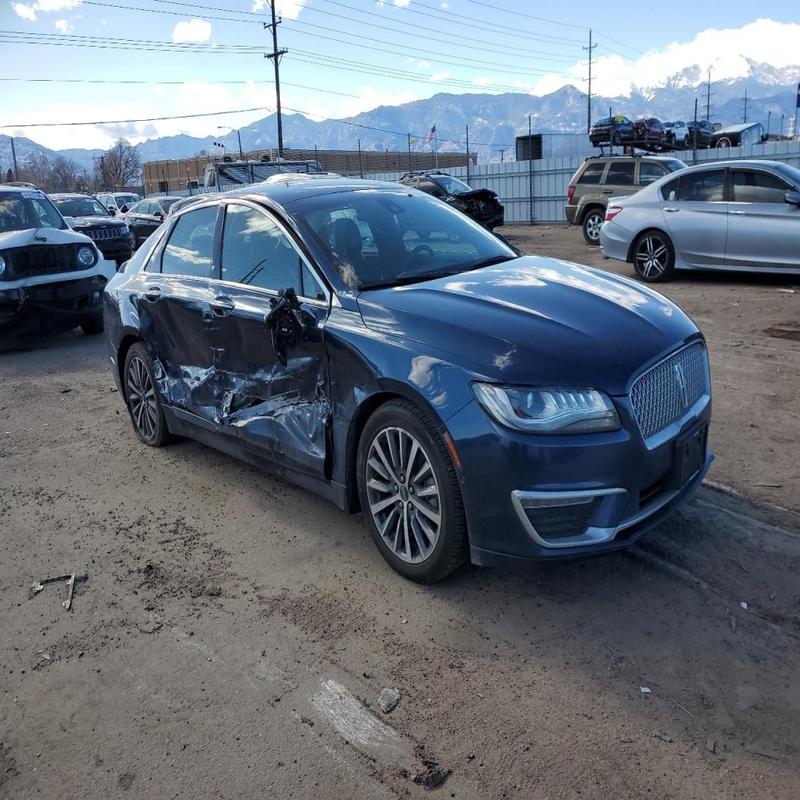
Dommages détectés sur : aile avant droite, porte avant droite, porte arrière droite, aile arrière droite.
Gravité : majeur